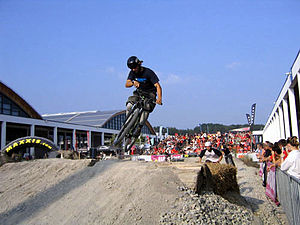
Økologi / Grundlæggende principper / Homøostase
Enhver, der har lært at cykle, har mestret homøostasens kunst.
Enhver, der har lært at cykle, har mestret homøostasens kunst.
Økologi er videnskaben om forholdet mellem de levende væsner og mellem dem og deres miljø. Økologien er dermed den af naturvidenskaberne, som studerer de levende organismers levesteder og den gensidige påvirkning mellem de levende væsner og miljøet. Begrebet blev skabt i 1866 af den tyske biolog Ernst Haeckel ud fra de græske ord oikos og logos. Miljøet omfatter både de livløse omgivelser – klima, jordbundsforhold, geologi – og den levende del af omgivelserne - planter, dyr og mikroorganismer. En stor del af den økologiske forskning drejer sig om biodiversitet og antal af arter, og hvordan de påvirkes af forhold i miljøet: levende væsner påvirker deres miljø, og miljøet påvirker de levende væsner.